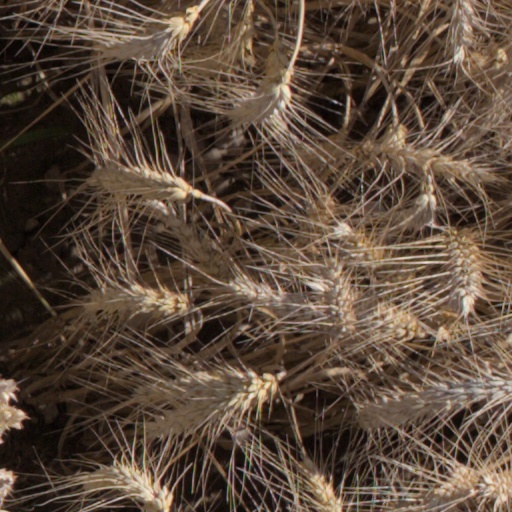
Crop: wheat